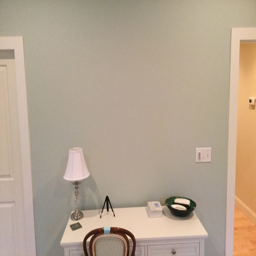
an example of a wall you want to decorate